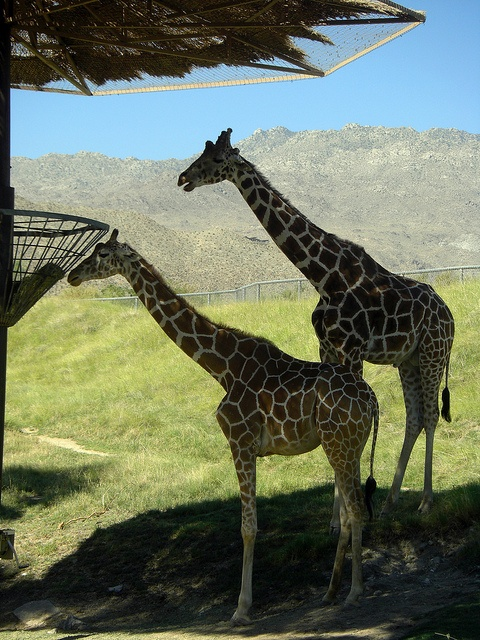
this giraffe is standing in the shade with his friend
two giraffes in their pen grass and an umbrella covering
A couple of giraffe standing on a lush green hillside.
Two giraffes standing in the grass outside getting some shade.
a giraffe that is standing next to another one